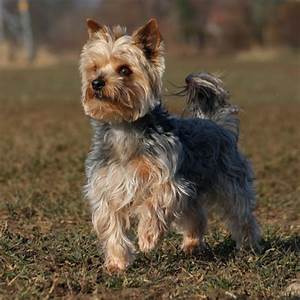
Label: cane